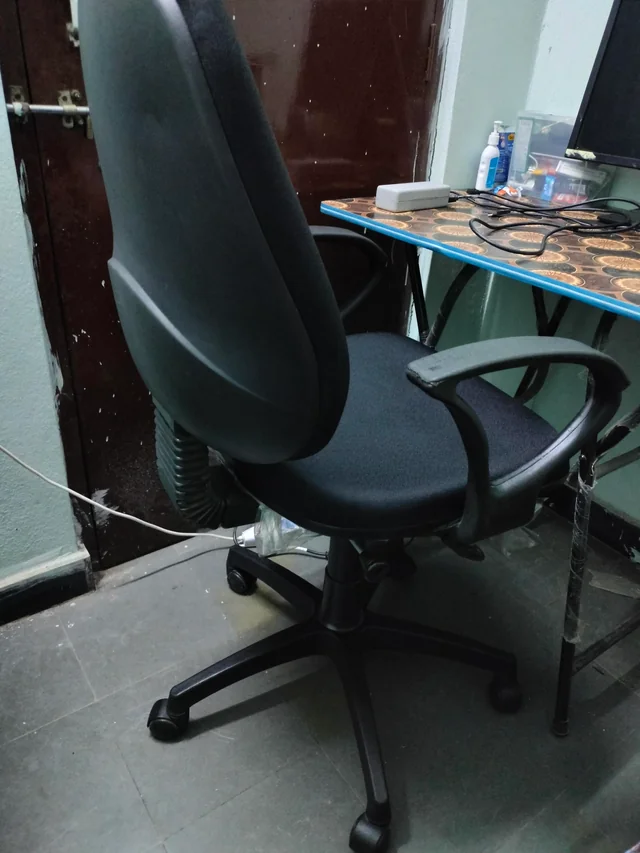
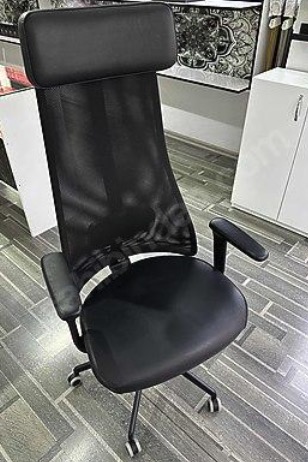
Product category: items_chair
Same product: no